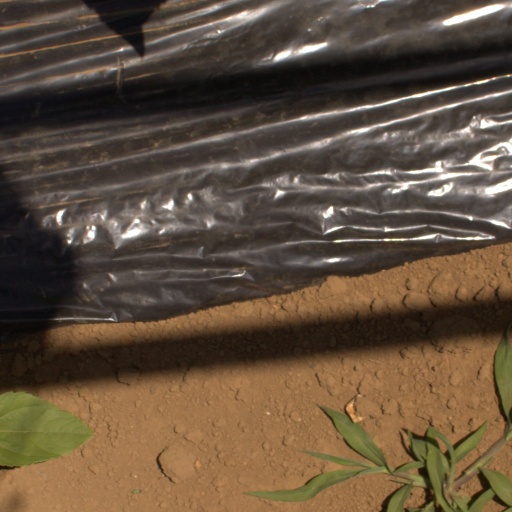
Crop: Jerusalem artichoke